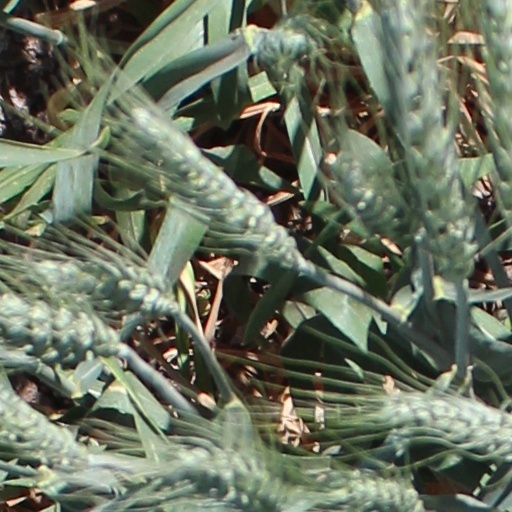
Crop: wheat